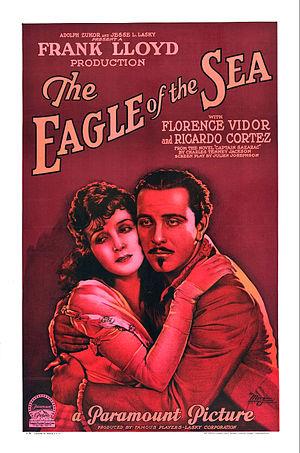
Le Corsaire masqué est un film américain réalisé par Frank Lloyd, sorti en 1926. Interprétation du roman de Charles Tenney Jackson.